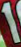
Number: 1